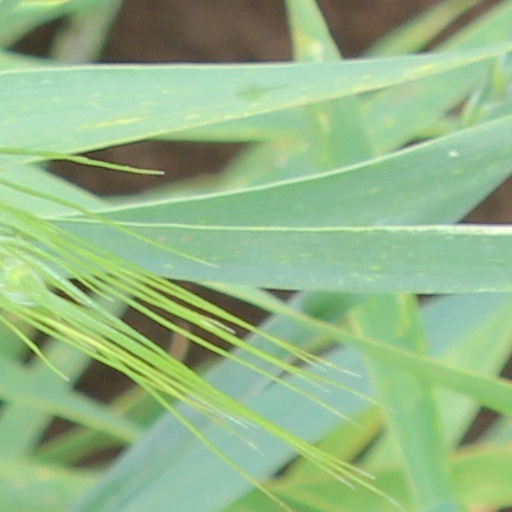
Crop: wheat